Bernardo de Miera y Pacheco

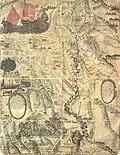
Map of New Mexico, 1760, drawn by Miera y Pacheco and dedicated to Marín del Valle

When the Viceroy of New Spain ordered his northern governors to produce maps of their territories, Francisco Antonio Marín del Valle, Governor and Captain General of New Mexico, turned to Miera. They went out into the field on this endeavor from late June to 1 December 1757. The influential map was completed by April 1758. Miera went on to make at least two other maps for Marín.